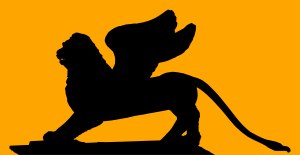
Filmfestivalen i Venedig
Guldløven er førsteprisen ved Filmfestivalen i Venedig.
Filmfestivalen i Venedig er en del af Venezia-biennalen, men i modsætning til biennalen så arrangeres filmfestivalen hvert år. Den vigtigste pris, som deles ud, er Guldløven.